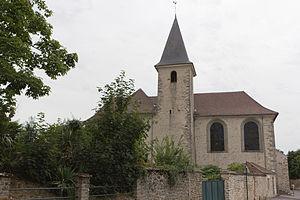
Fleury-Mérogis est une commune française située à vingt-six kilomètres au sud de Paris dans le département de l'Essonne en région Île-de-France. Elle est notamment connue pour sa maison d'arrêt, qui est l'une des plus grandes prisons d'Europe.
L'église du Saint-Rédempteur est un édifice catholique de la commune de Fleury-Mérogis.